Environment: real
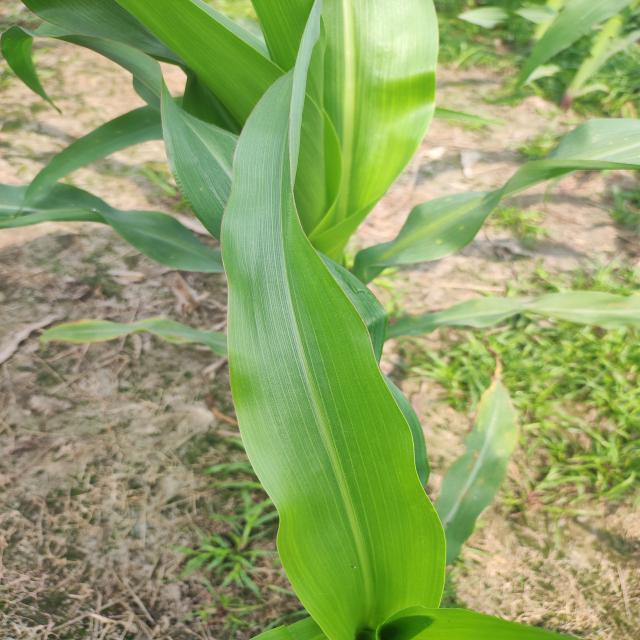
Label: healthy